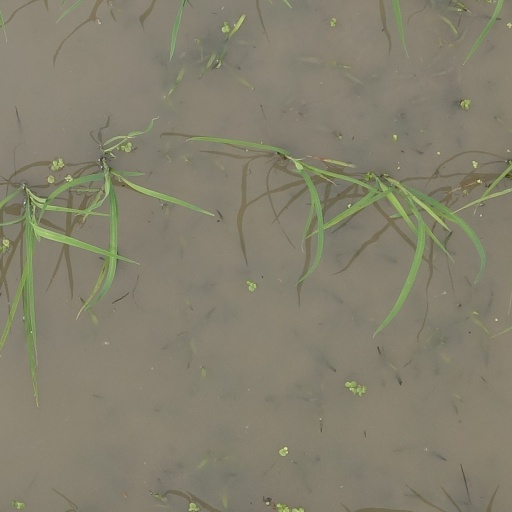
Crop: rice